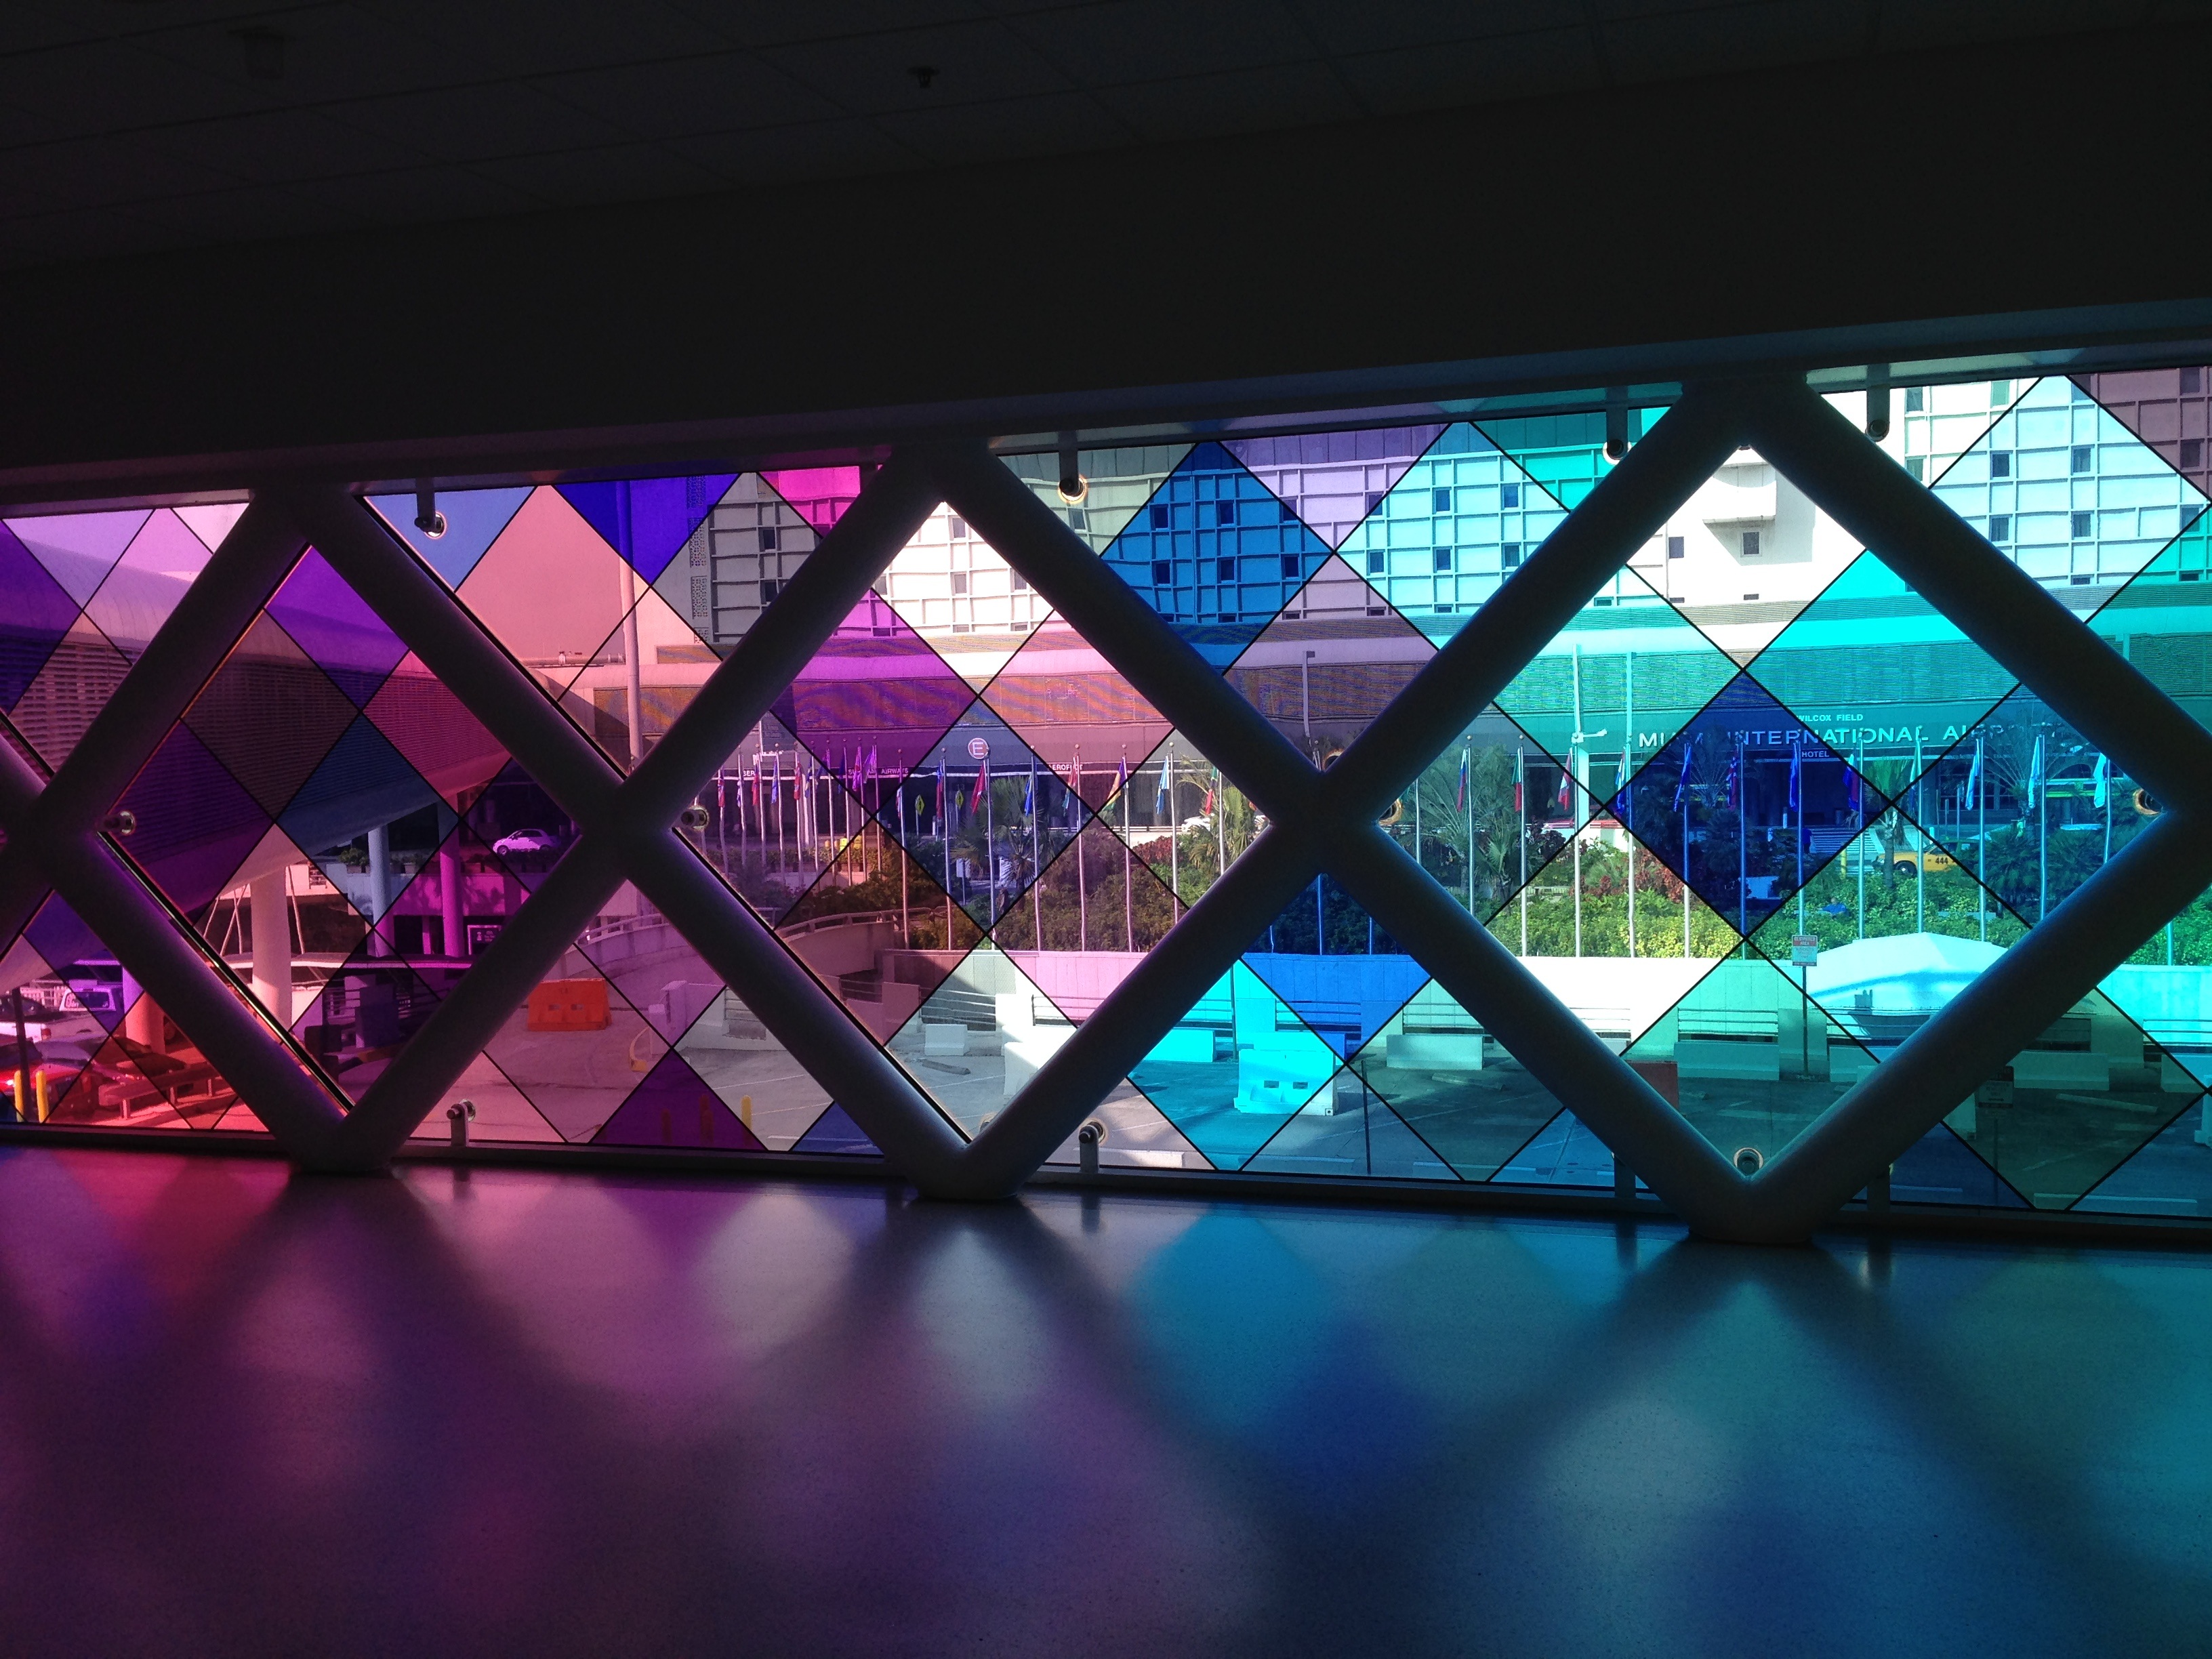
light, window, glass, airport, line, reflection, color, blue, colorful, stained glass, art, design, symmetry, miami, shape